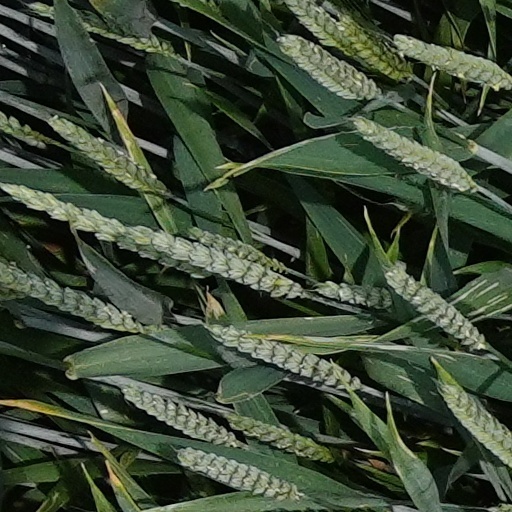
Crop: wheat